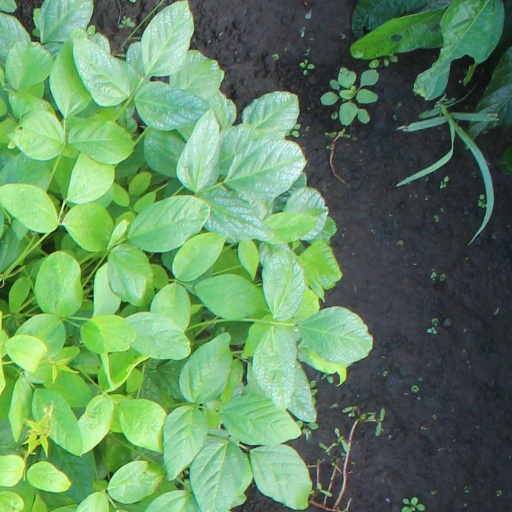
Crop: soybean